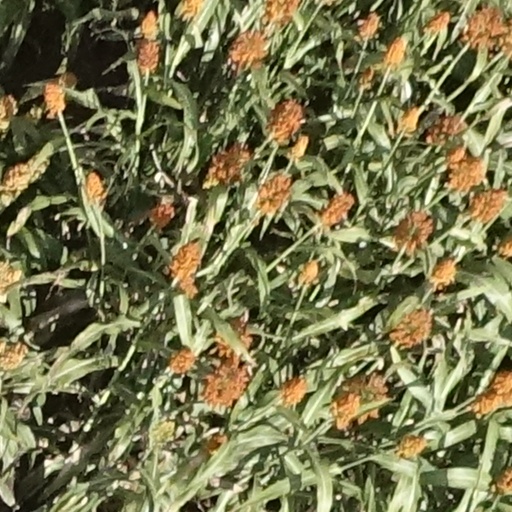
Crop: sorghum